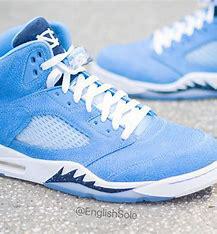
Brand: Jordan
Model: 5 Retro